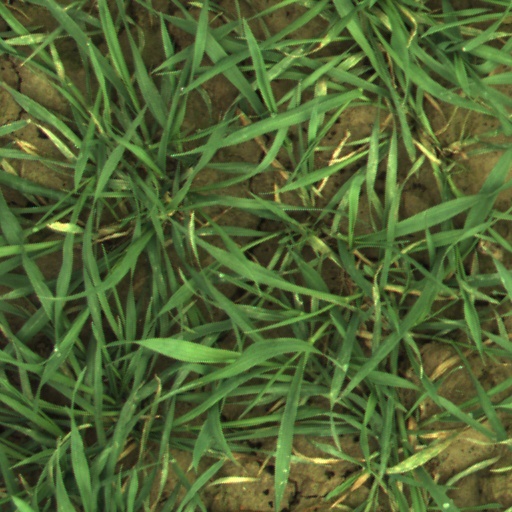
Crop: wheat